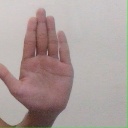
अक्षर: ध